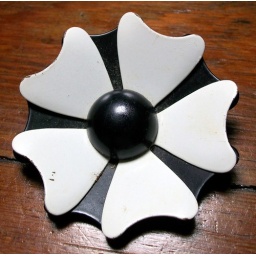
Black and white flower brooch available in my online shop